Gustavo Mioto

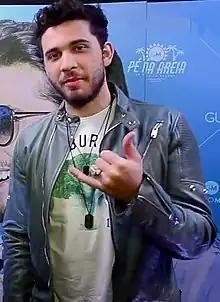
Mioto granting an interview during the Limeira Rodeo (2019)

On 19 May 2017, he launched the References project in honor of his musical references, with the song "Querido, Eterno amor", which featured the sertanejo duo Bruno & Marrone. On 10 July 2017, he released his new single, "Relógio". The song debuted at number 1 on the Billboard Brasil Hot 100.